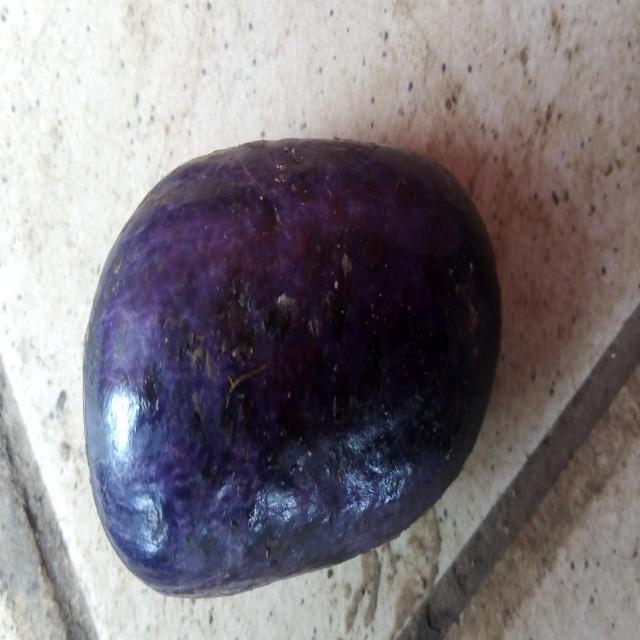
Plum grade: unaffected